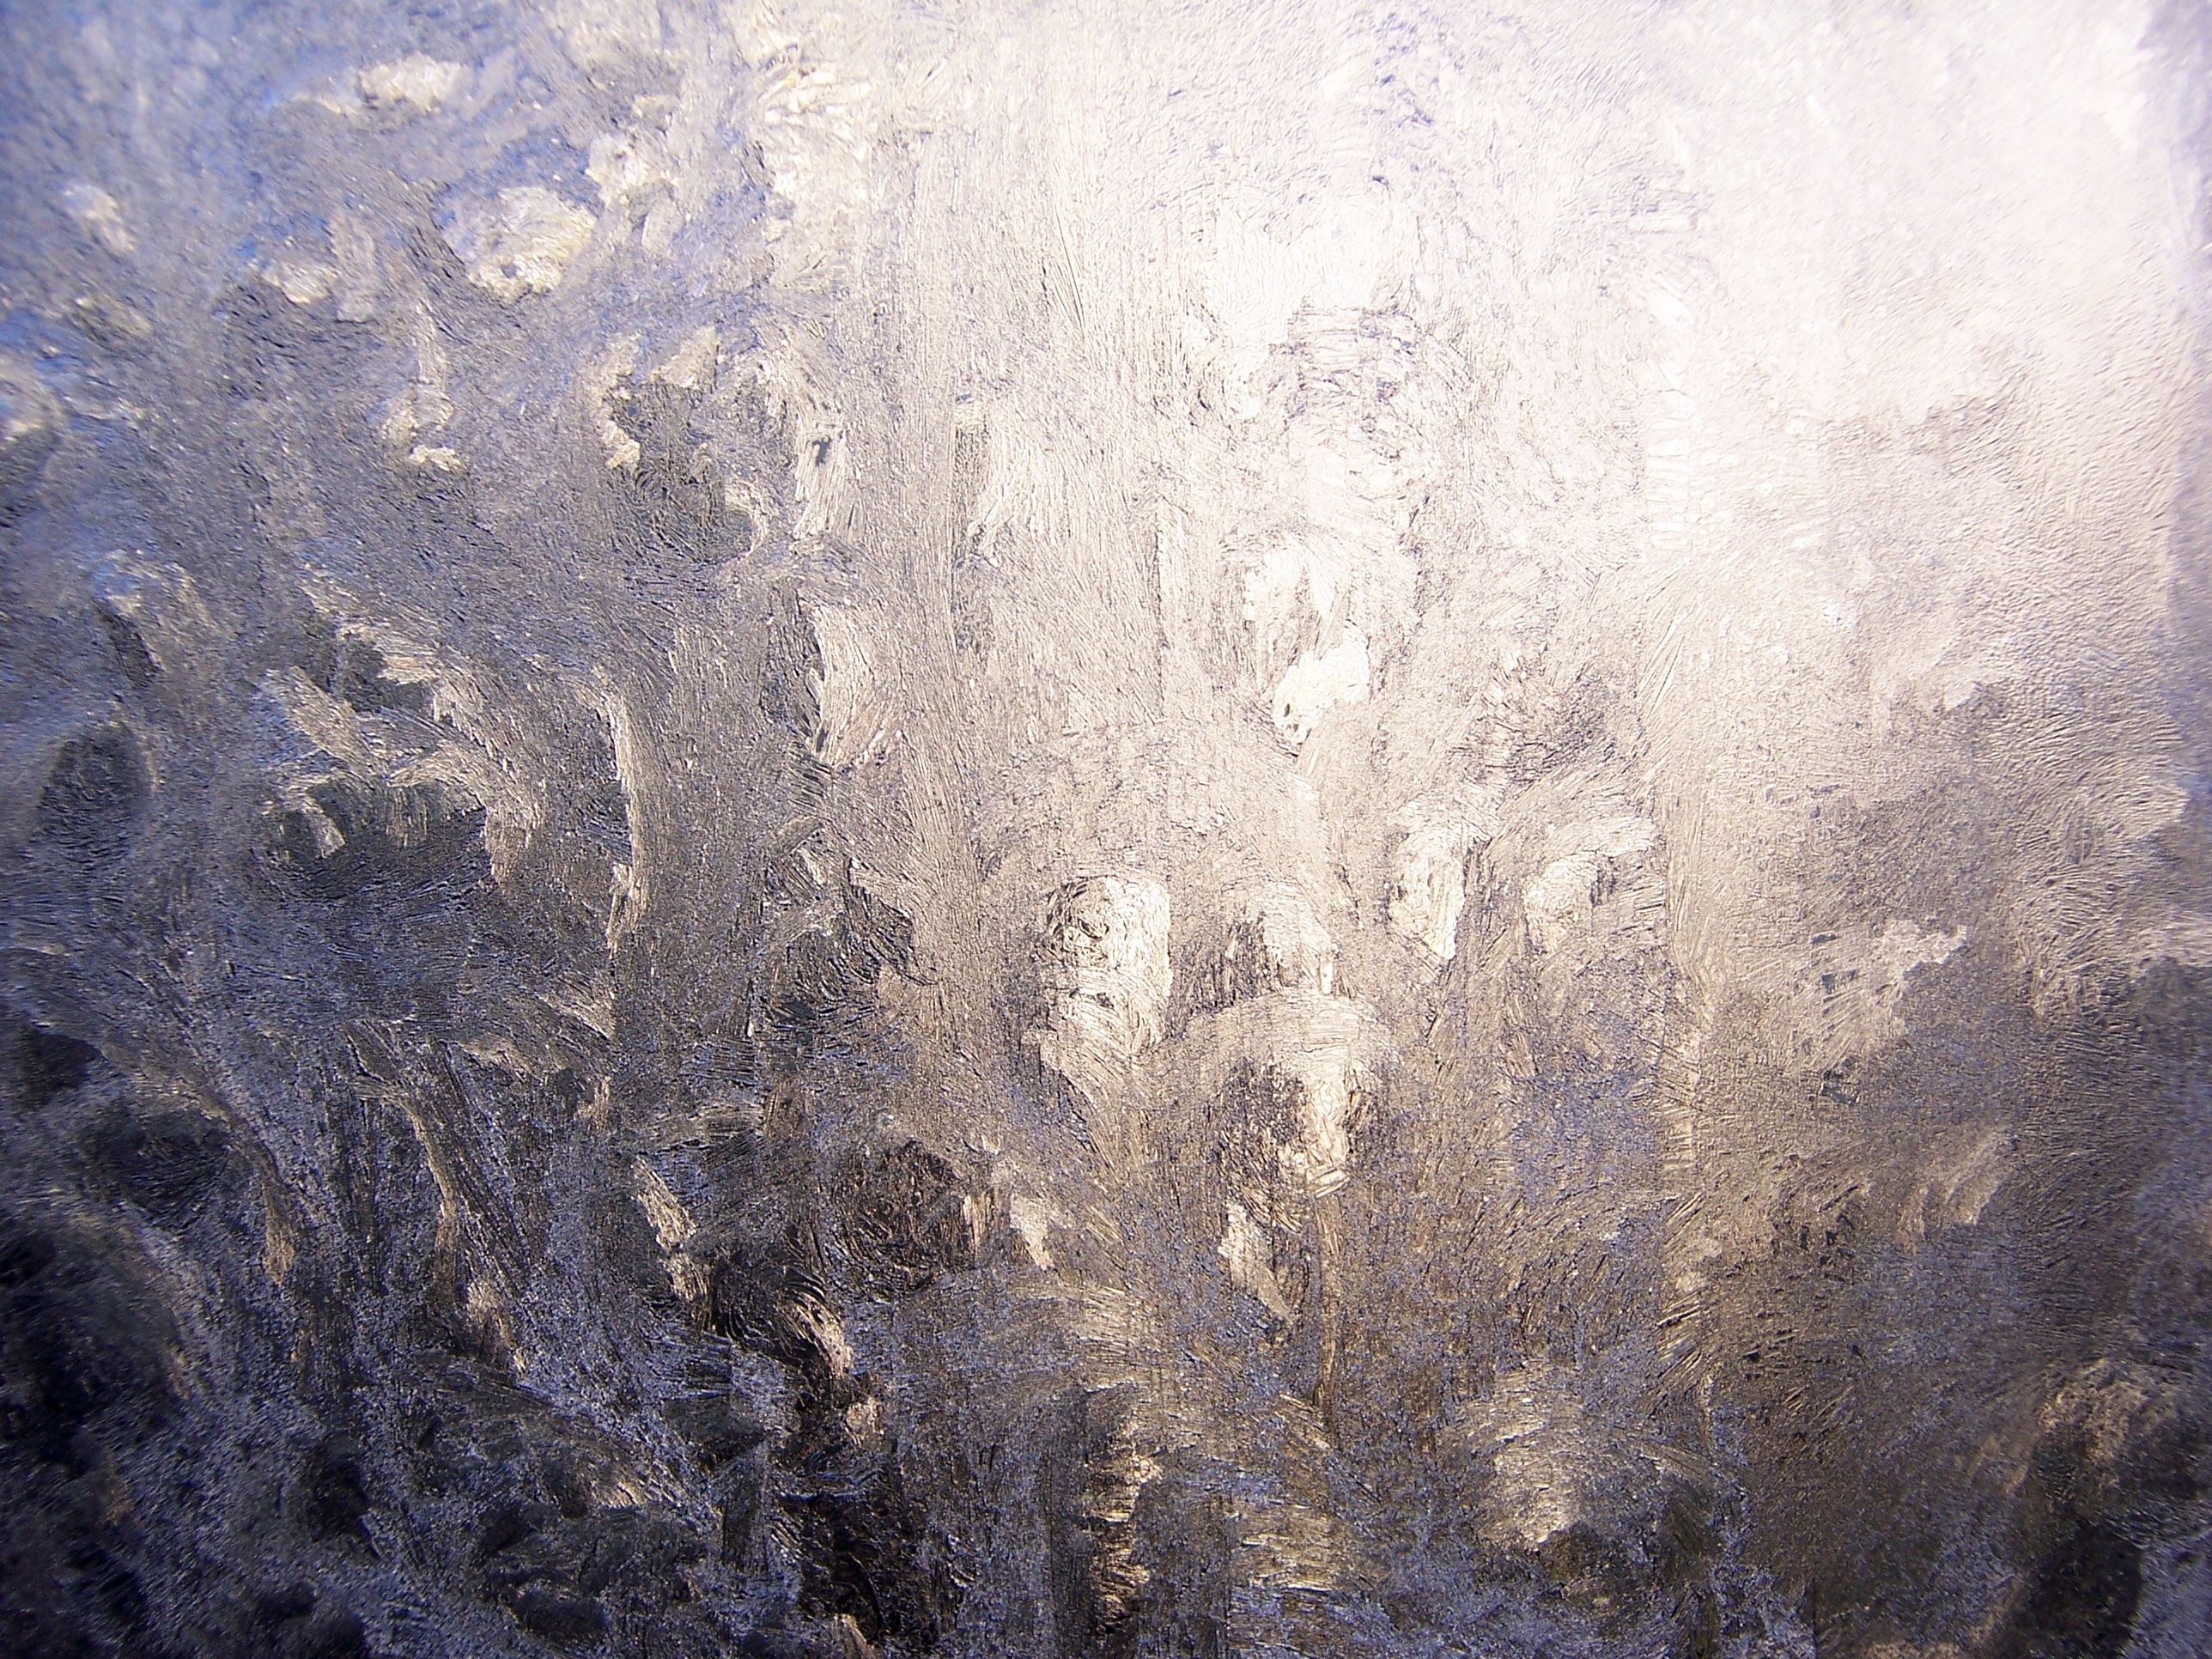
snow, cold, winter, sunlight, texture, window, glass, frost, wall, ice, reflection, weather, frozen, painting, freezing, window glass, hardest